Hotel Phoenicia

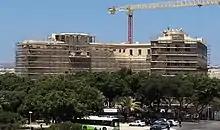
Under restoration and construction of further floors

On 8 November 1997, the hotel was rebranded as "Le Méridien Phoenicia", following Forte's acquisition of Le Méridien. It was put on sale in late 2006, and was purchased by the Irish company Heuston Hospitality in 2007, who renamed the hotel back to "Phoenicia Hotel Malta". In June 2014 the hotel was purchased by Hazeldane Group.